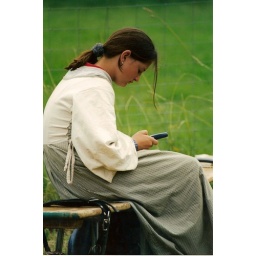
German girl in medieval dress and cellphone